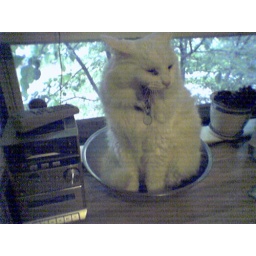
Leo sits in a silver cooking bowl by the window. A moment ago he was sleeping.